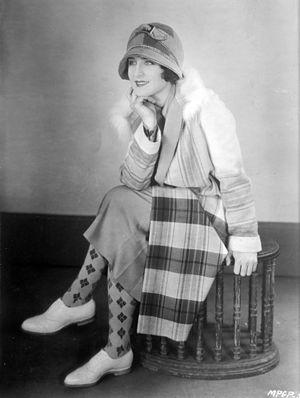
Voici une liste de Montréalais célèbres ou s'étant démarqués dans leur domaine de compétence, par ordre alphabétique :
Norma Shearer, de son vrai nom Edith Norma Shearer, est une actrice canadienne née le 11 août 1902 à Montréal au Québec et morte le 12 juin 1983 à Woodland Hills en Californie.